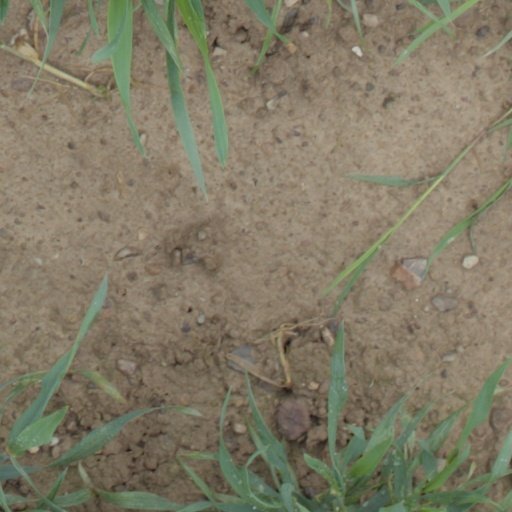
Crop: wheat